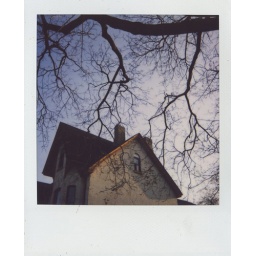
A house by the tree